Siege of Fort Zeelandia

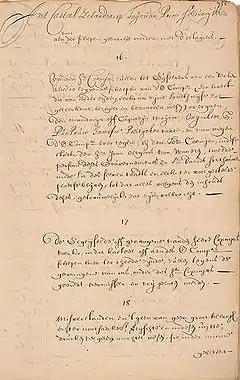
Peace Treaty of 1662, between Dutch Governor and Koxinga.

During the siege of Fort Zeelandia, the Chinese took many Dutch prisoners, among them the Dutch missionary Antonius Hambroek and his wife, and their son and daughter. Koxinga sent Hambroek to Fort Zeelandia to persuade the garrison to surrender; if unsuccessful, Hambroek would be killed upon return. Hambroek went up to the Fort, where two of his other daughters still remained, and urged the garrison not to surrender. He subsequently returned to Koxinga's camp and was beheaded. Additionally, a rumor was spread among the Chinese that the Dutch were encouraging the native Taiwan aboriginals to kill the Chinese. In retaliation, Koxinga ordered the mass execution of Dutch male prisoners, mostly by crucifixion and decapitation with a few women and children also being killed. The remainder of the Dutch (or part Dutch) women and children were enslaved, with Koxinga taking Hambroek's teenage daughter as his concubine (she was described by the Dutch commander Caeuw as "a very sweet and pleasing maiden"), while other women were sold to Chinese soldiers to become their (secondary) wives or mistresses. The daily journal of the Dutch fort recorded that "the best were preserved for the use of the commanders, and the rest were sold to the common soldiers. Happy was she that fell to the lot of an unmarried man, being thereby freed from vexations by the Chinese women, who are very jealous of their husbands." The Chinese took women as enslaved concubines and wives and they were never freed: in 1684, some were reported to be still living. In Quemoy, a Dutch merchant was contacted with an arrangement to release the prisoners, which a son of Koxinga's proposed, but it came to nothing.